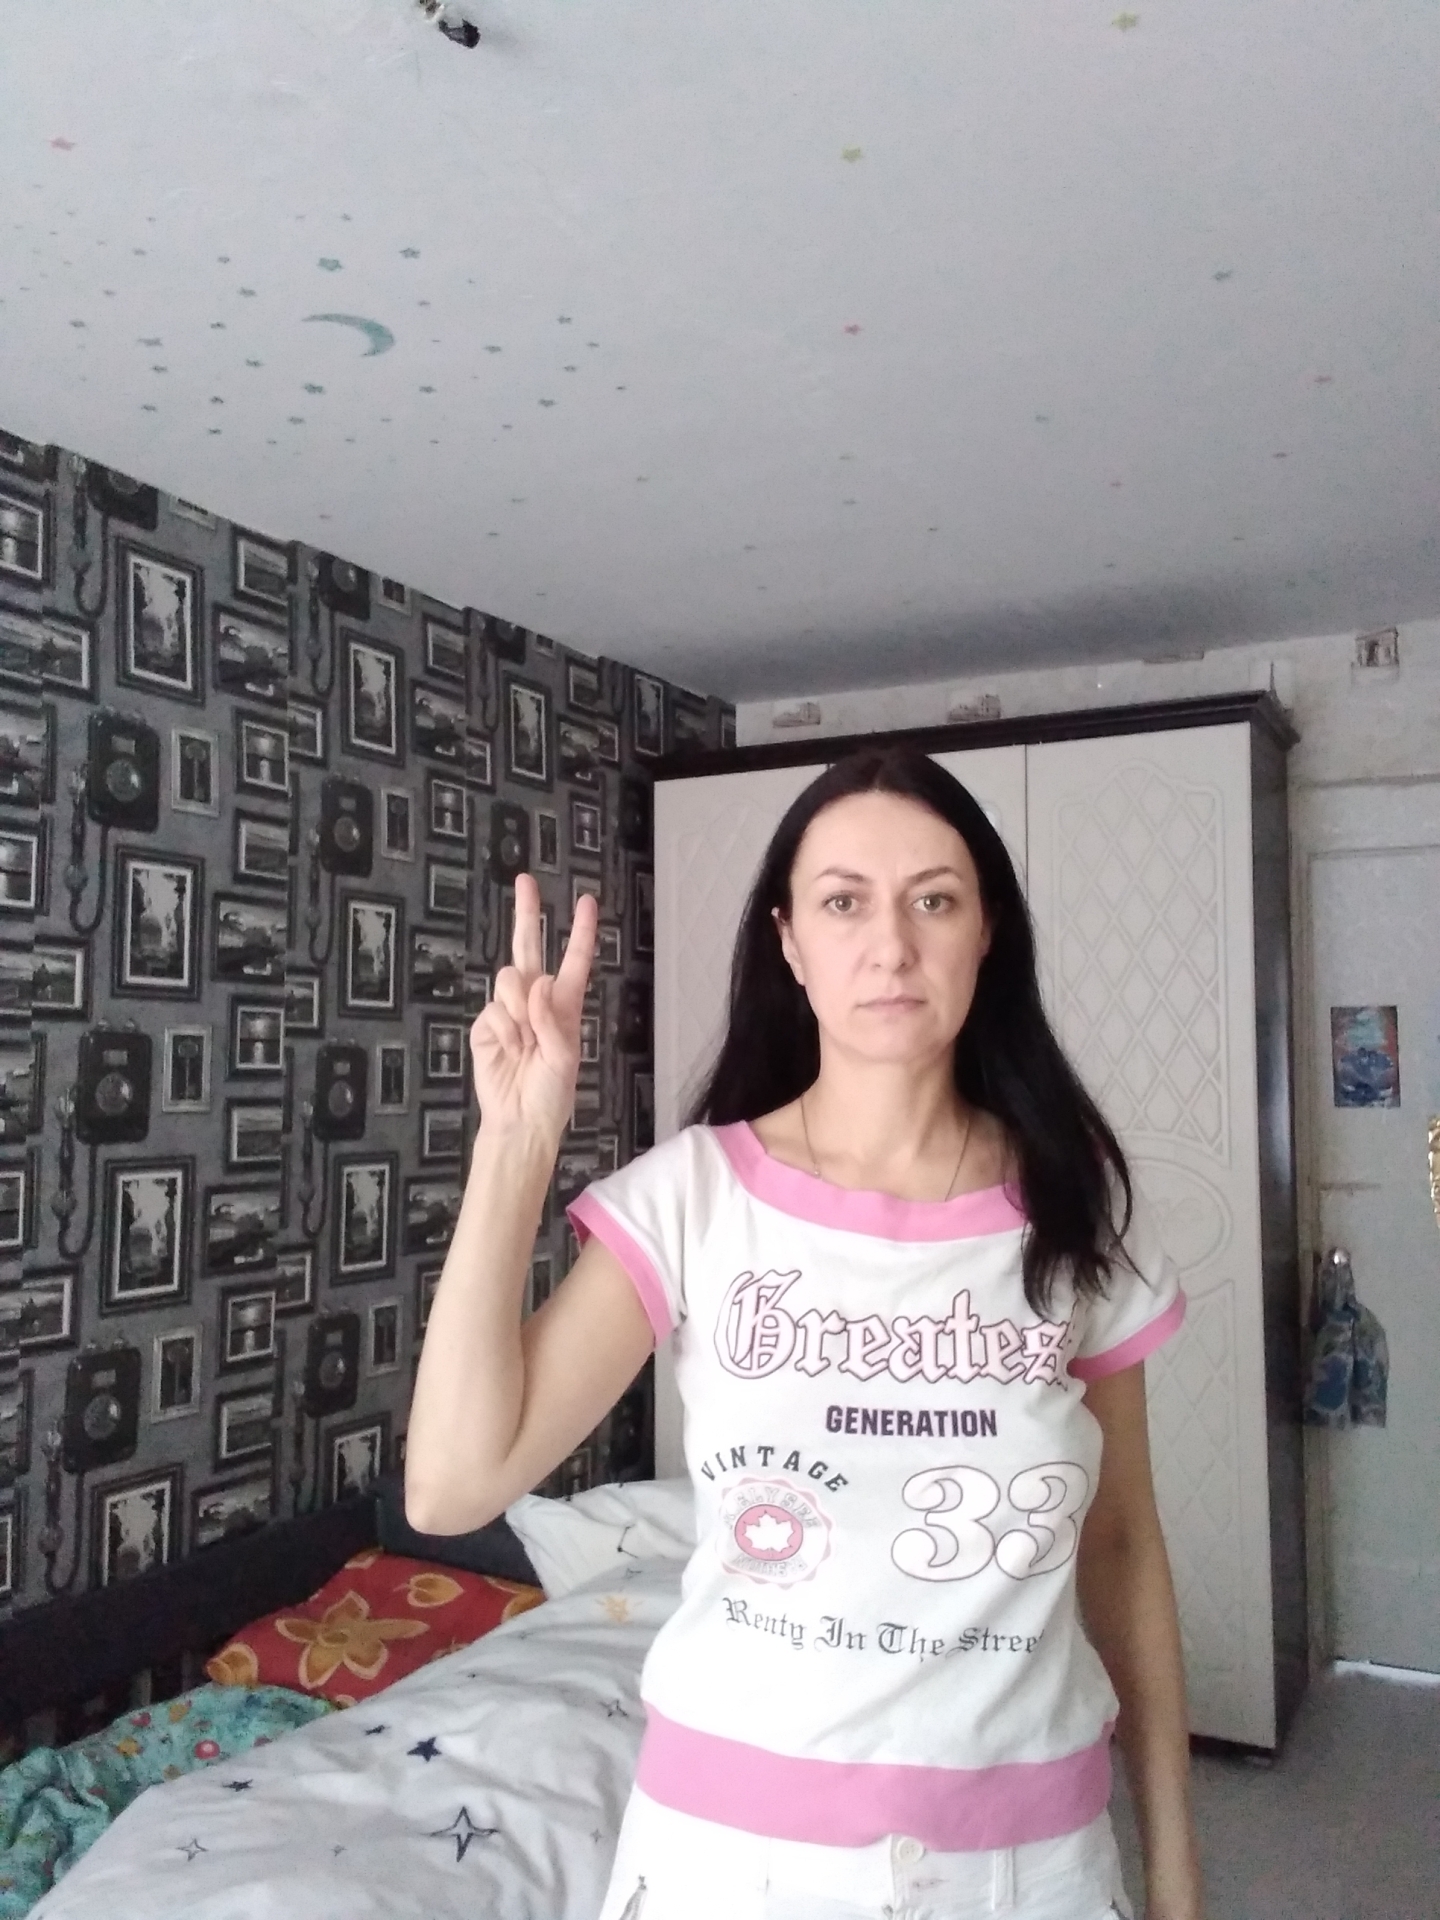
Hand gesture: peace